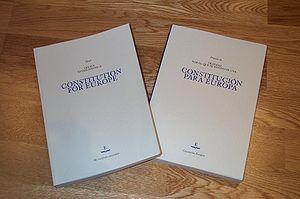
Le traité établissant une constitution pour l'Europe, communément nommé constitution européenne, traité constitutionnel, mais aussi traité de Rome II ou traité de Rome de 2004, parfois abrégé TECE ou TCE, signé à Rome par les chefs d'État et de gouvernement de l'Union européenne le 29 octobre 2004, aurait dû entrer en vigueur le 1ᵉʳ novembre 2006, à condition d'avoir été ratifié par chacun des vingt-cinq États signataires, ce qui n'a pas été le cas in fine.